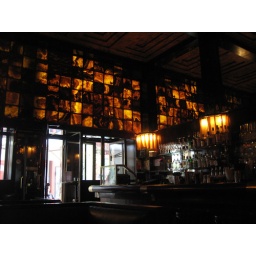
This was also part of the tour, the oldest bar in Vienna. Those are paper thin sheets of onyx.